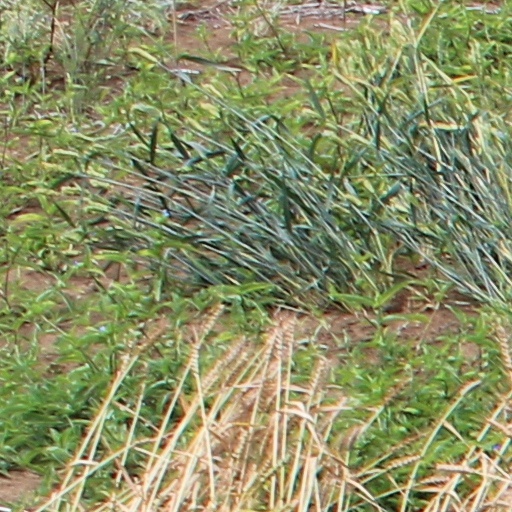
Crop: wheat